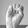
ASL letter: E